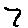
Label: 7